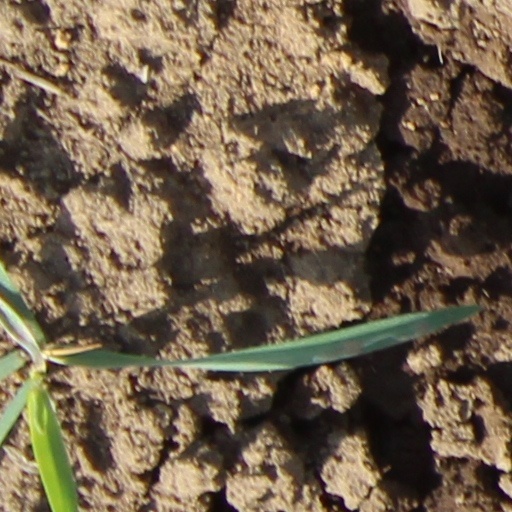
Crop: wheat